Tibshelf Town railway station

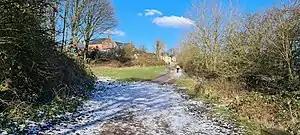
The station site in 2021

Tibshelf Town railway station is a disused station on the former Great Central Main Line in the village of Tibshelf in Derbyshire, England.